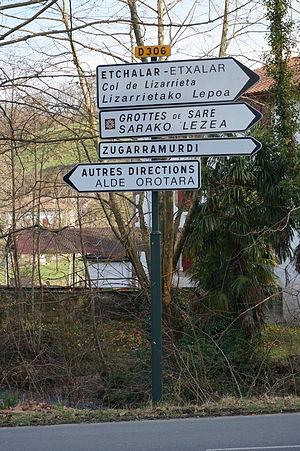
Panneaux bilingues à Sare
Sare est une commune française située dans le département des Pyrénées-Atlantiques en région Nouvelle-Aquitaine, à la frontière avec l'Espagne. Elle est adossée à la chaîne pyrénéenne, qui forme autour du bassin occupé par le bourg un cirque ouvert vers l'est et le nord. Son histoire géologique explique la formation de grottes qui ont été occupées durant l'Aurignacien ; l'âge du bronze a, quant à lui, laissé de nombreux monuments funéraires sur les pistes et les plateaux montagneux de la commune. Son territoire forme aujourd'hui une enclave dans la Communauté forale de Navarre avec laquelle elle partage 25 km de frontière et la langue basque ; cette particularité a eu des conséquences fortes sur l'histoire de la commune, qui a au cours des siècles conclu des accords pastoraux avec les communes espagnoles voisines. Pendant la Révolution française, les Basques du Labourd sont accusés de garder des relations avec les Navarrais et les Guipuscoans, ce qui conduit à la déportation de la totalité des habitants de Sare en mars 1794 dans des conditions très précaires.
Etchalar, est une ville et une municipalité de la Communauté forale de Navarre.